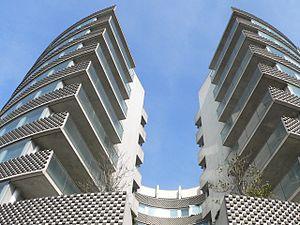
Aurelio Galfetti, né le 2 avril 1936 à Lugano, est un architecte suisse.